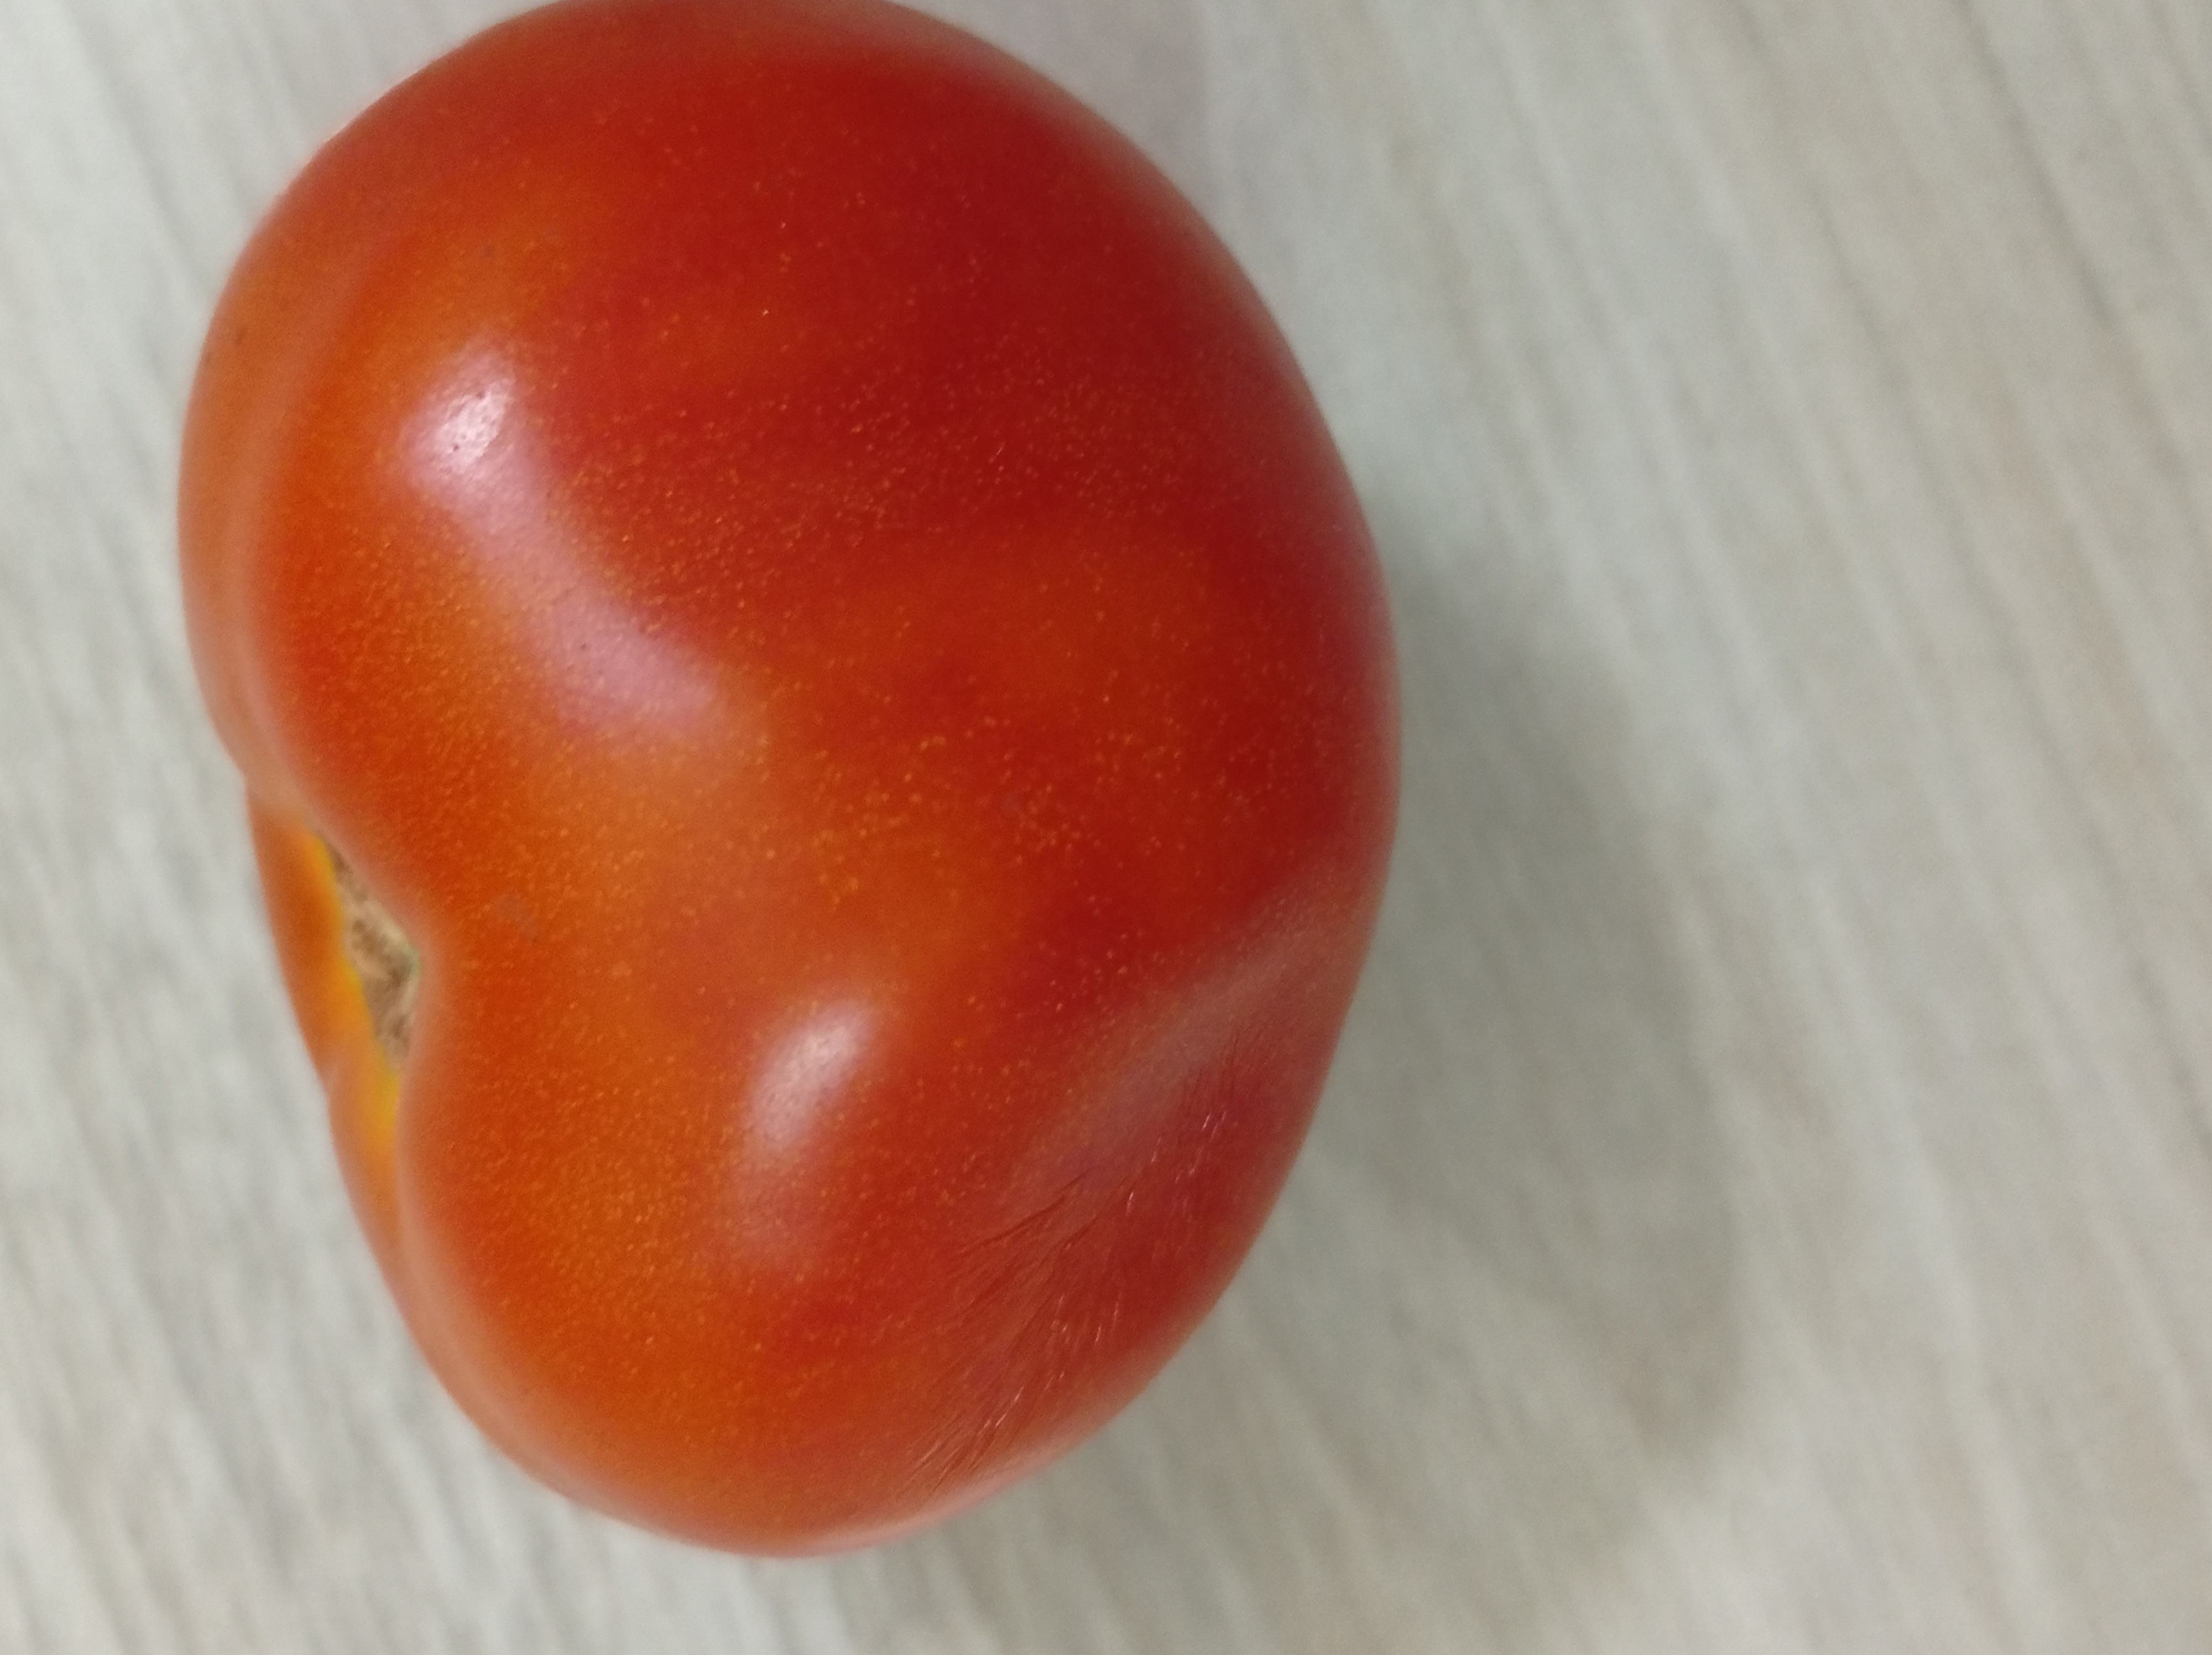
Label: Fresh